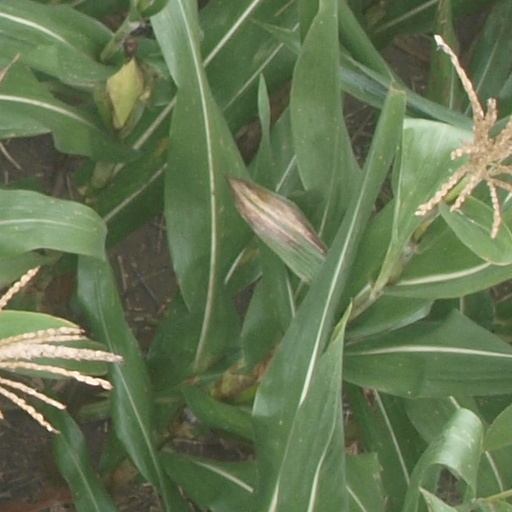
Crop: maize; corn